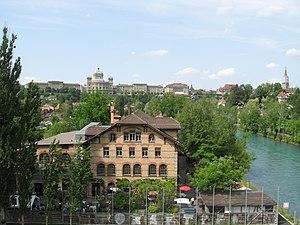
Dampfzentrale à Berne avec le palais fédéral (au milieu) et la cathédrale (à droite) à l’arrière-plan
La Dampfzentrale est un centre culturel accueillant de la danse et de la musique contemporaine situé dans le quartier du Marzili à Berne. Il est installé dans les locaux d’une ancienne centrale électrique à vapeur.